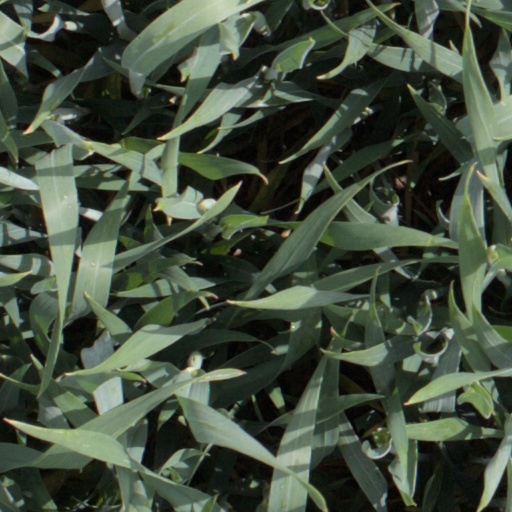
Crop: wheat